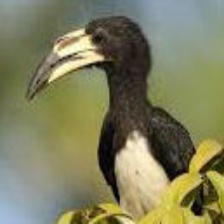
Species: AFRICAN PIED HORNBILL
Scientific name: TOCKUS FASCIATUS
ImageNet parent category: hornbill